Carl F. W. Peters

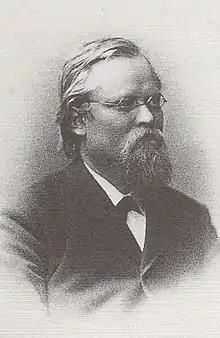

Carl Friedrich Wilhelm Peters (16 April 1844 – 2 December 1894) was a German astronomer. His key work was on studies of chronometers and the effect of temperature and humidity on their accuracy.